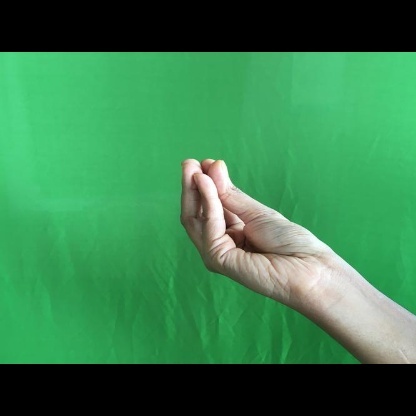
Mudra: Mukulam